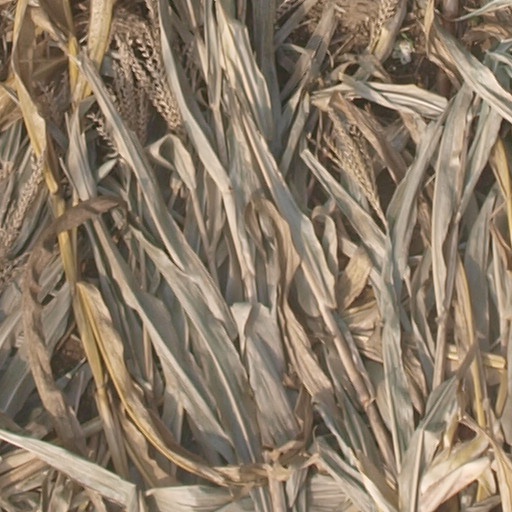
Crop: maize; corn